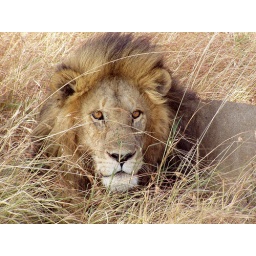
This male lion was photographed in the Serengeti National Park in Tanzania.